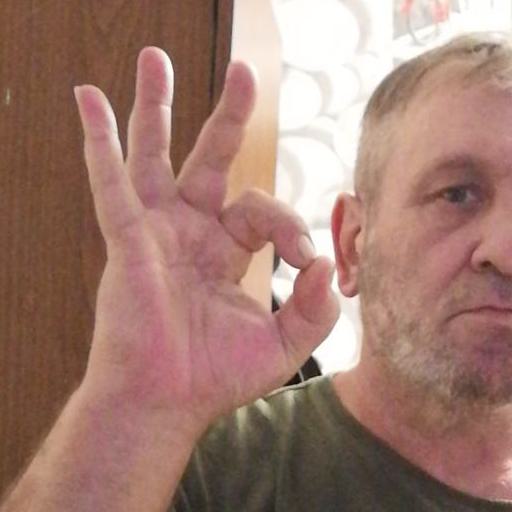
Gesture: ok